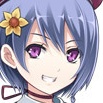
Portrait style: Anime Portrait